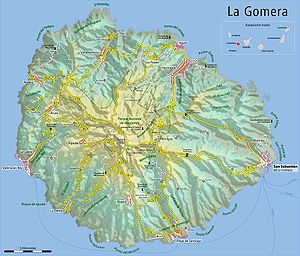
La Gomera
Kort over La Gomera
La Gomera er en 25 km bred og 22 km lang spansk ø beliggende i Atlanterhavet som en del af de Kanariske Øer. Øen er den næstmindste af de beboede Kanariske Øer og er kun i mindre grad præget af turisme. De fleste af øens indbyggere bor i hovedstaden San Sebastián de La Gomera og i kommunen Valle Gran Rey på sydøstkysten. Sammen med byen Playa de Santiago er disse steder de vigtigste centre for turismen, der er en vigtig næringsvej.